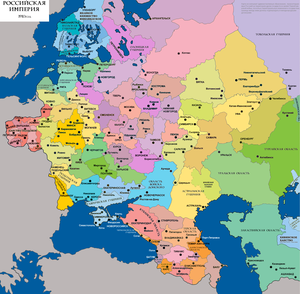
En 1914 l’Empire russe était divisé en cent gouvernements, oblasts et okrougs.